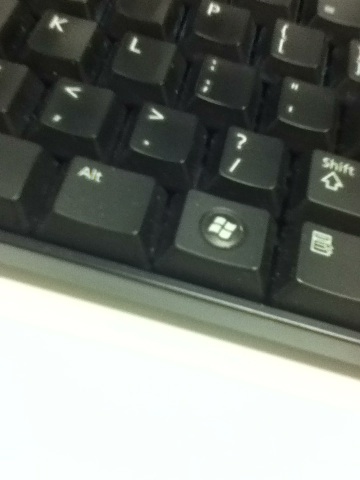Question: What is this?
Answer: keyboard